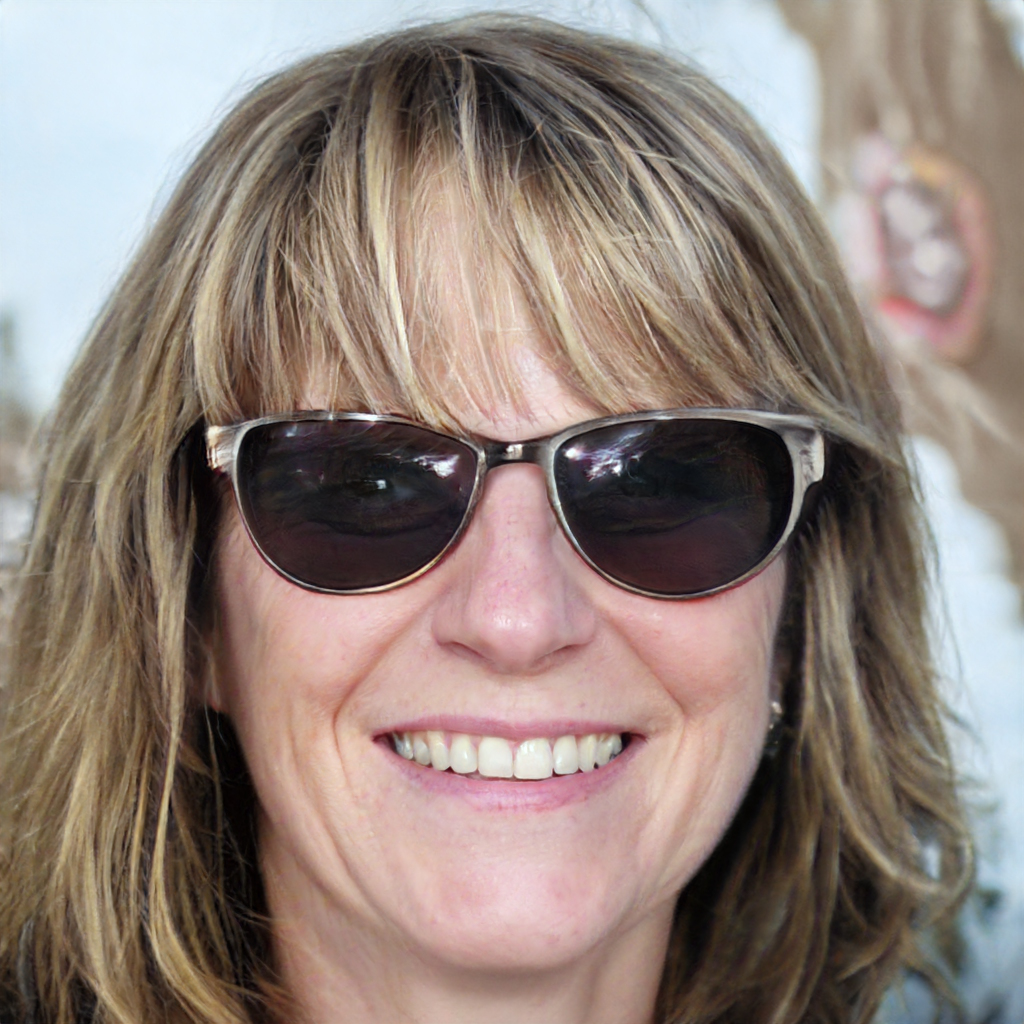
Label: Colored